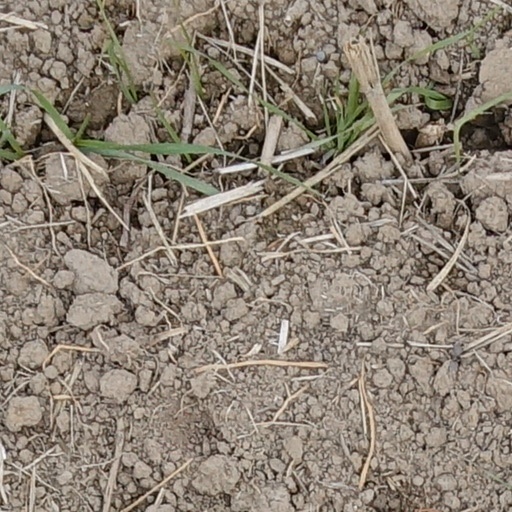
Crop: wheat